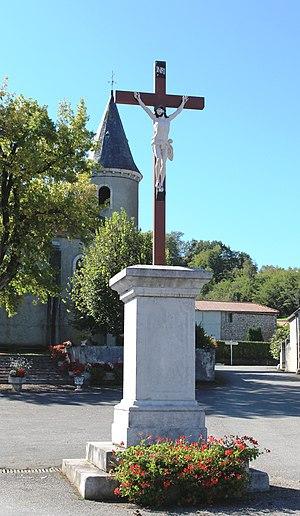
Croix de Montégut (Hautes-Pyrénées)
Montégut est une commune française située dans le département des Hautes-Pyrénées, en région Occitanie.